Freezing point depression osmometer

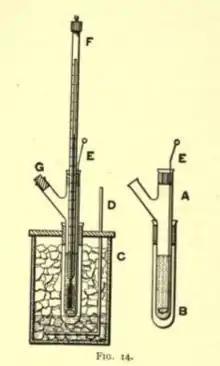
Freezing point depression

The freezing point depression osmometer is an osmometer that is used in determining a solution's osmotic concentration as its osmotically active aspects depress its freezing point.